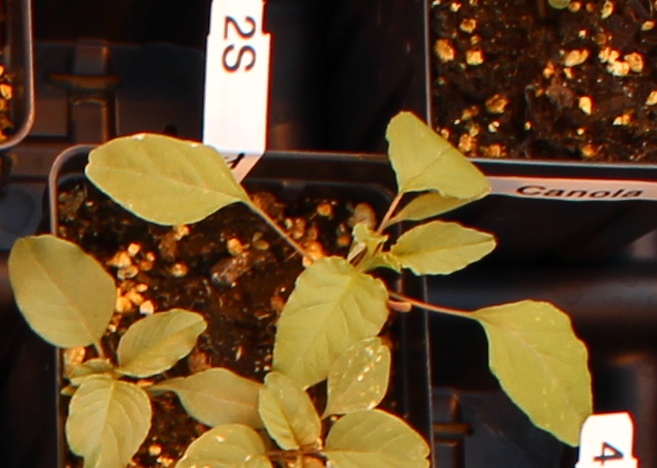
Label: Palmer Amaranth